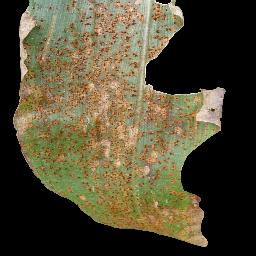
Label: Corn_(Maize)___Common_Rust